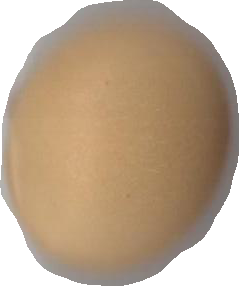
Variety: Grobogan